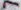
Number: 7